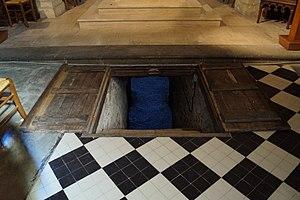
L’entrée de la crypte, à l’intérieur de l’église Saint-Romain.